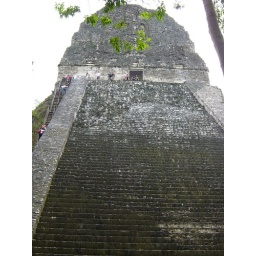
We are to the right of the person in the white shirt, and to the left of the two couples in front of the opening.